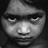
Emotion: sad